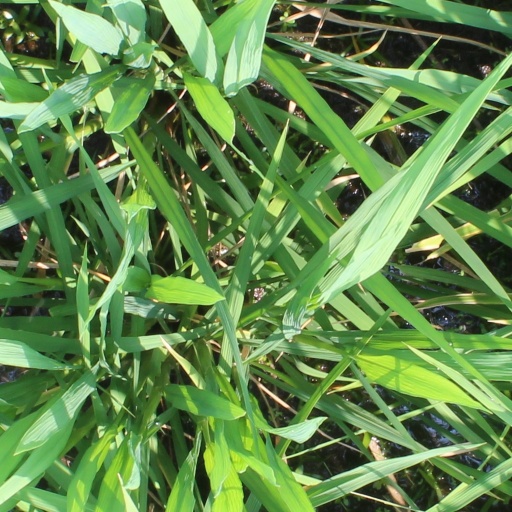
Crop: rice